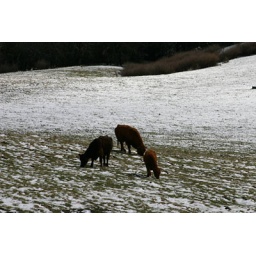
cows in a snowy field